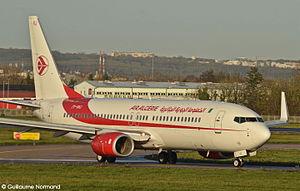
Une compagnie aérienne est une entreprise de transport aérien qui transporte des passagers ou du fret. Les compagnies aériennes louent ou achètent leurs avions pour offrir leurs services et peuvent former des partenariats ou des alliances pour des bénéfices mutuels.